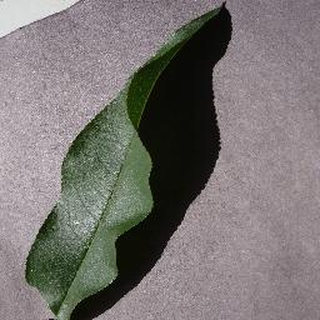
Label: healthy_peach